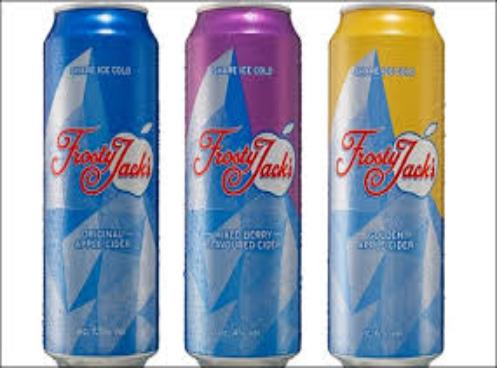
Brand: Frosty Jack Cider
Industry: Food